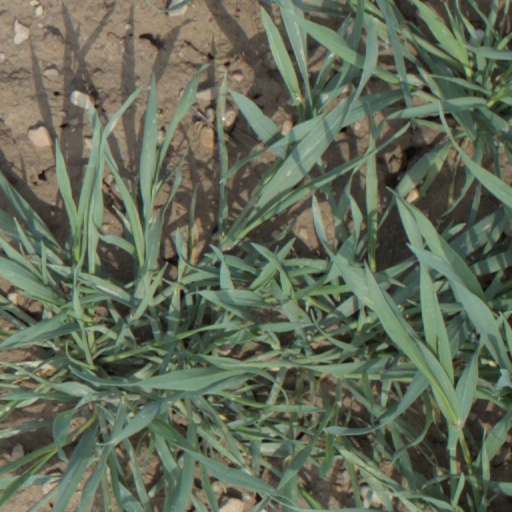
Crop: wheat